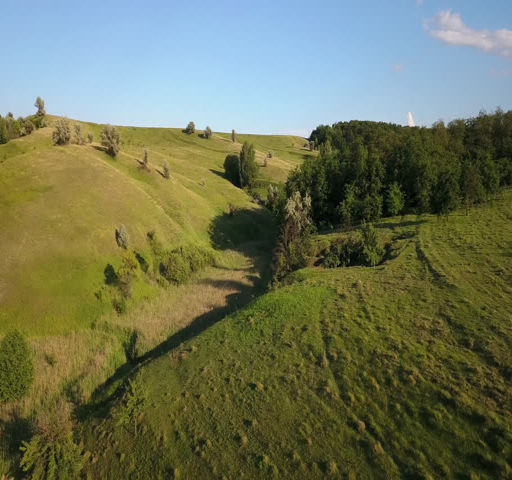
aerial : flight over a green grassy hills , beautiful nature